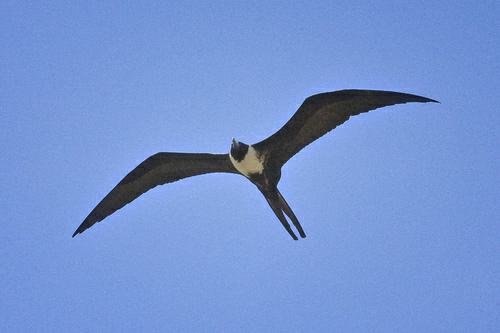
A photo of a frigatebird